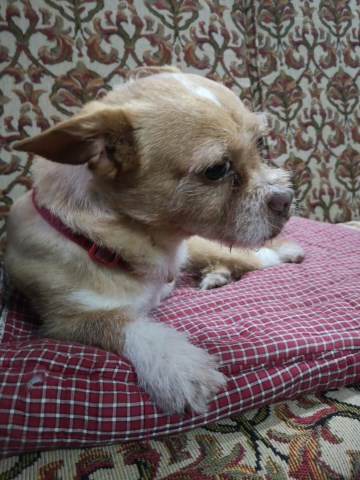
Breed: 561-n000127-miniature_pinscher